Student Volunteer Army

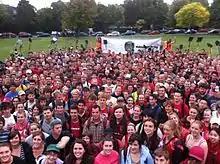
StudentArmy IlamSchool

A strong focus was also placed on the well-being of residents in the harder hit areas. Volunteers were encouraged to be a cheerful presence on the streets, offering food, drinks, and assistance in finding professional help. Johnson and the other members of the Student Volunteer Army were highly visible and featured in much of the news reporting of the earthquake. Organised using Facebook, and social media, the concept enabled thousands of students and residents of Christchurch to make a contribution to those most affected by the devastating earthquakes. At its peak, there were 13,000 students volunteering per week. The team of organisers received high praise from officials in New Zealand and this resulted in them speaking with Prince William about the potential programmes of volunteering involving young people.